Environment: real
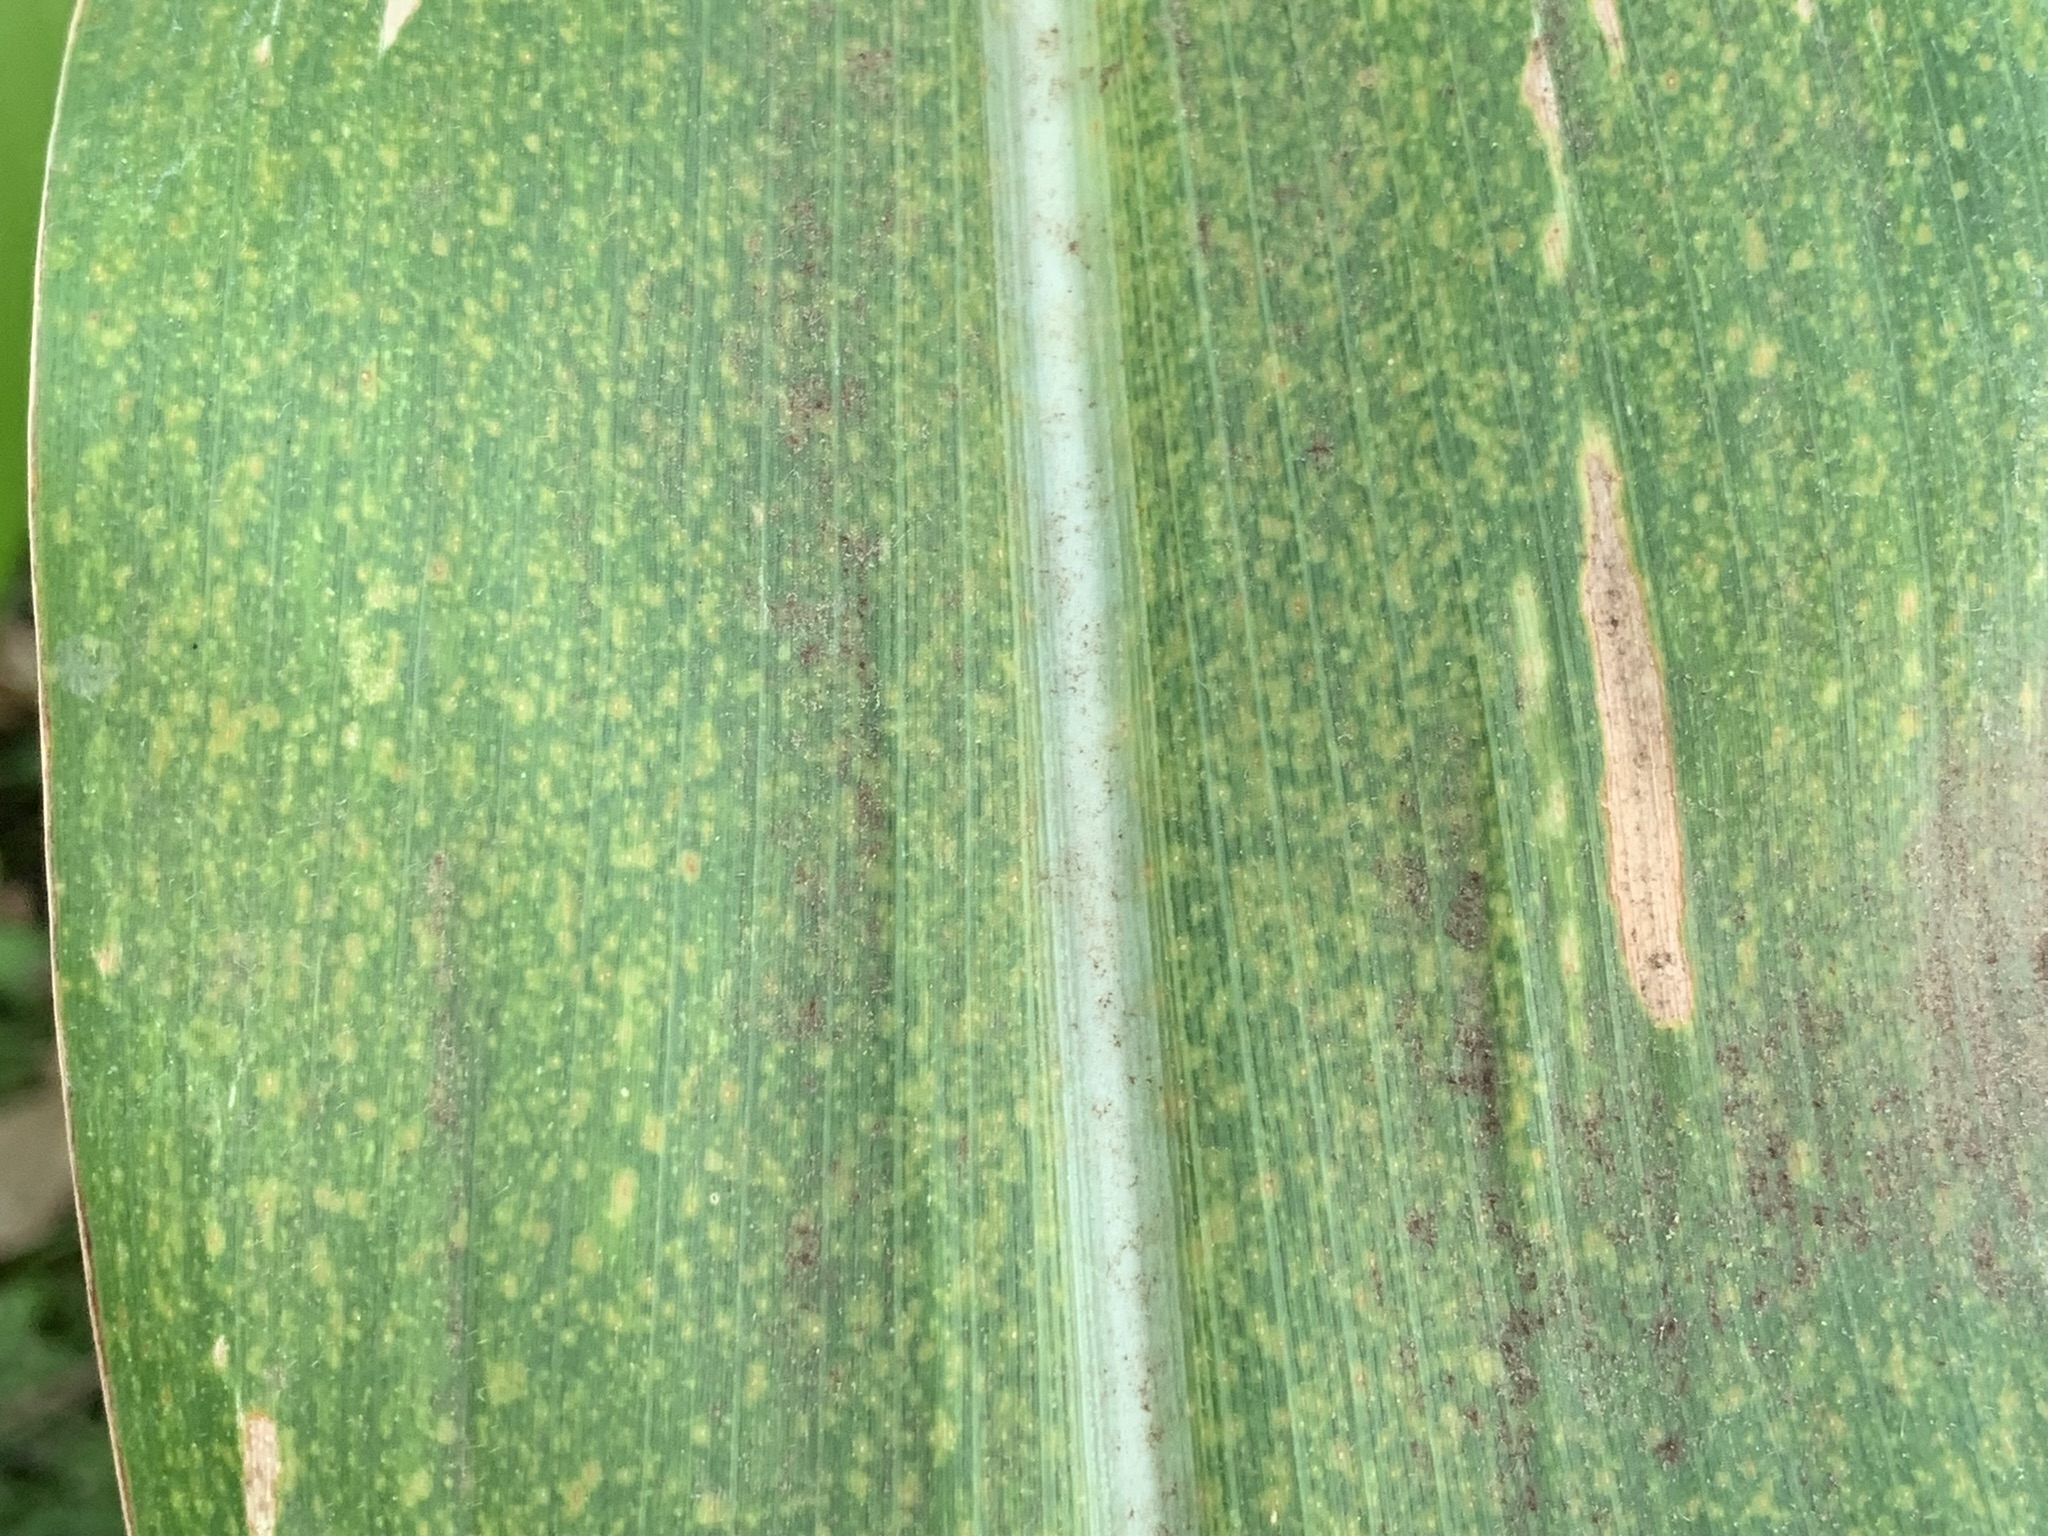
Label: lethal_necrosis